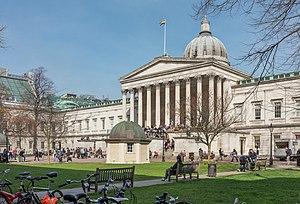
Le « Golden Triangle » est un groupe non-officiel des six universités britanniques les plus élitaires, situées dans les villes de Cambridge, Londres et Oxford. Ce groupe inclut :